Orang-Outang, sive Homo Sylvestris

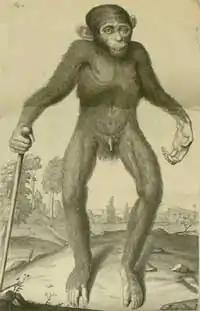
Drawing of a live, male pygmy

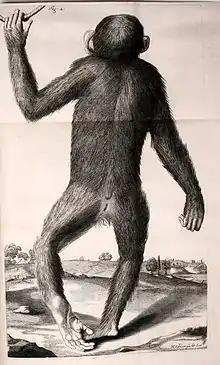
Drawing of a live, male pygmy

This section is further subdivided into five sections, with much of the text being in Latin or Greek.